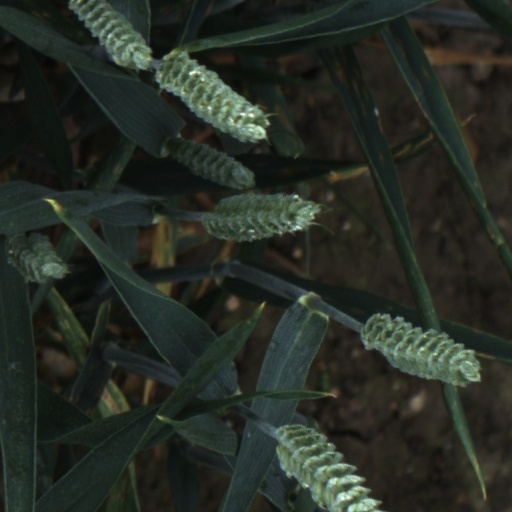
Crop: wheat